Hush (1998 film)

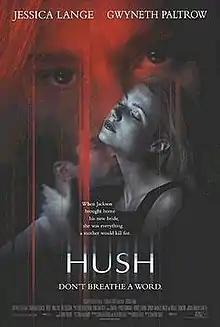
Theatrical release poster

Hush is a 1998 American thriller film starring Jessica Lange, Gwyneth Paltrow and Johnathon Schaech.